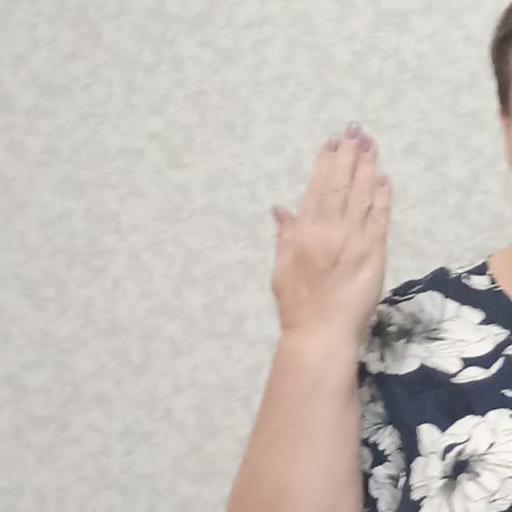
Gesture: stop_inverted